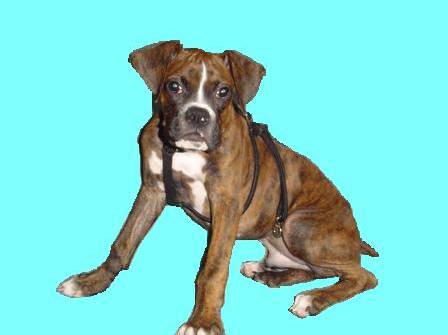
Label: dog